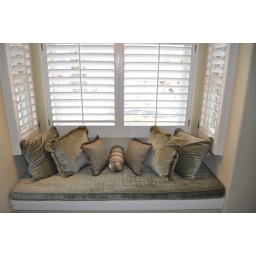
seat in downstairs br, window faces street